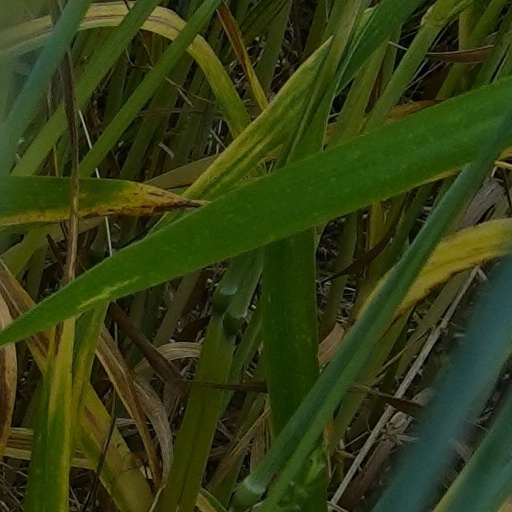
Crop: wheat